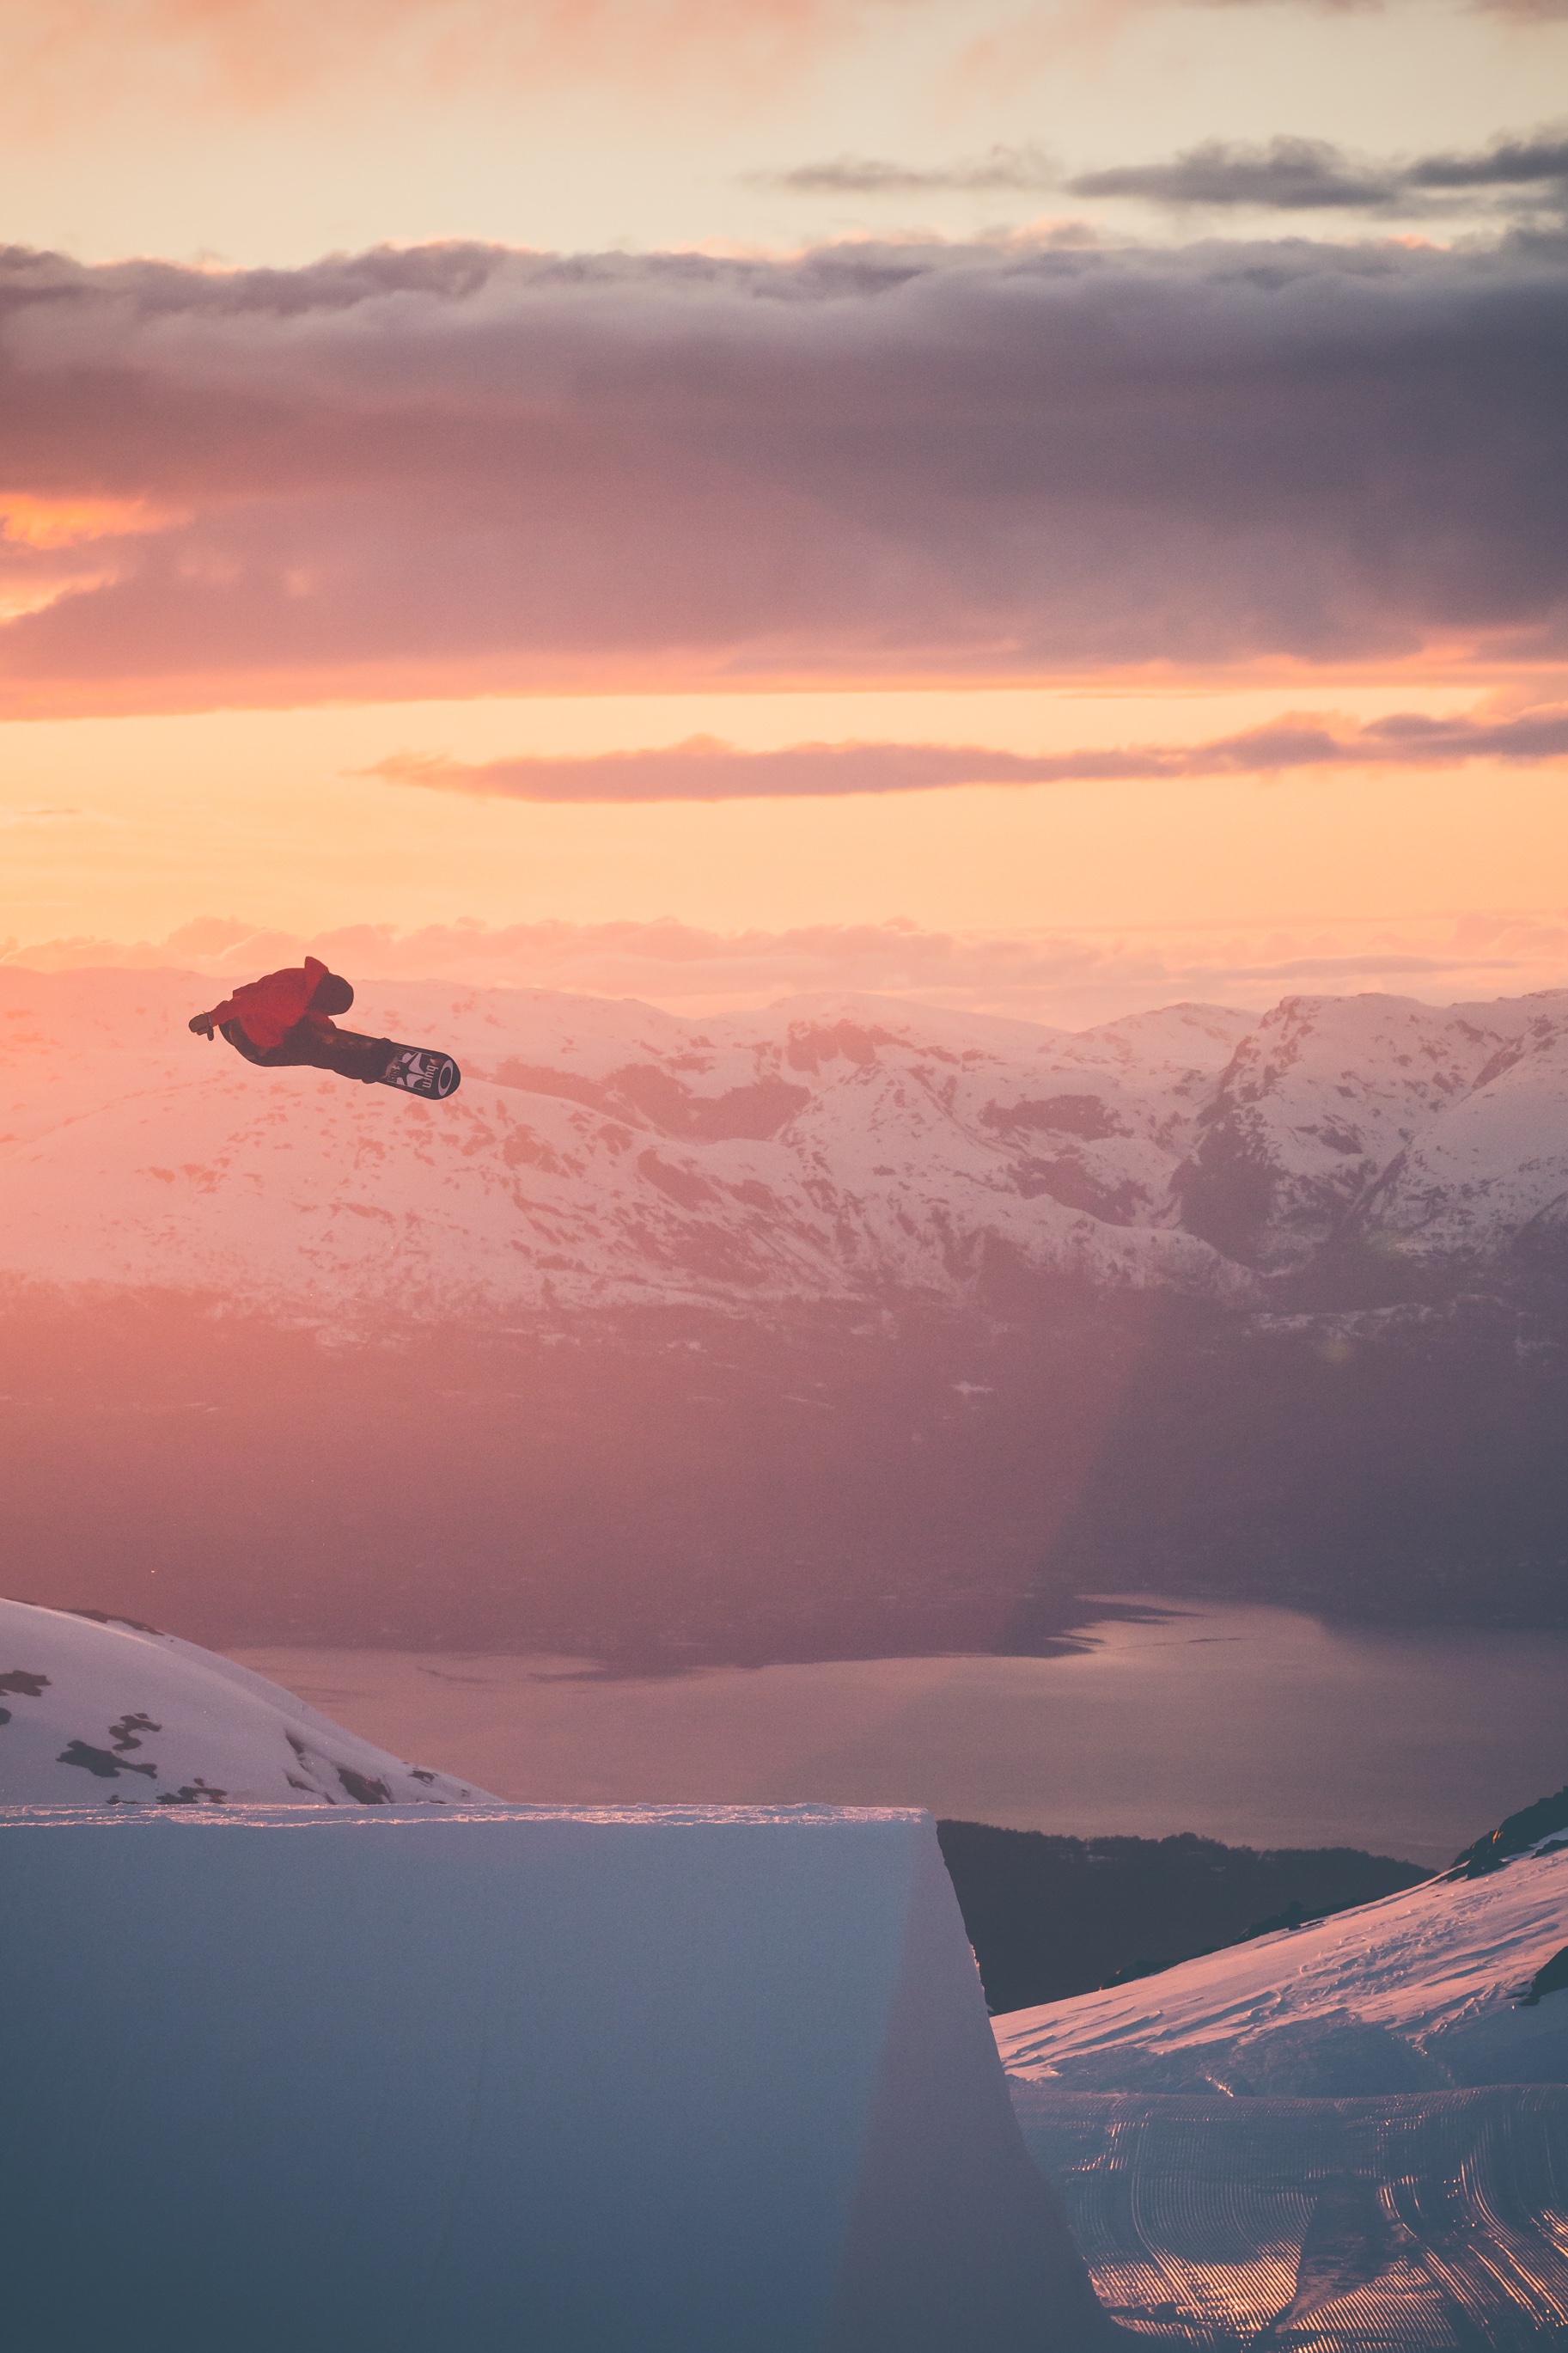
sea, ocean, horizon, mountain, cloud, sky, sunrise, sunset, sunlight, morning, wave, dawn, atmosphere, dusk, evening, reflection, arctic, atmospheric phenomenon, atmosphere of earth, mountainous landforms